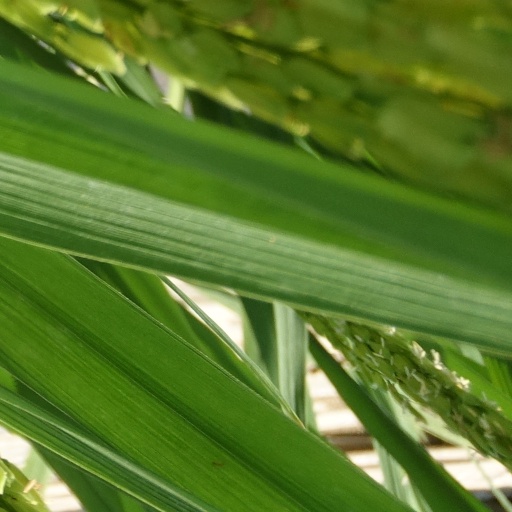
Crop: rice